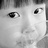
Emotion: neutral